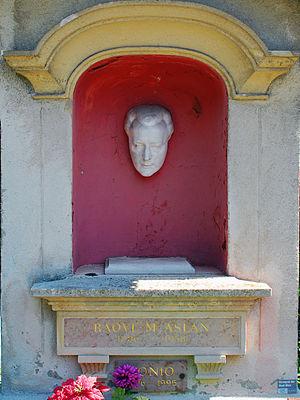
Le cimetière de Grinzing en allemand : Grinzinger Friedhof est un cimetière situé à Grinzing, un quartier de Döbling, le dix-neuvième arrondissement de la ville de Vienne, en Autriche.